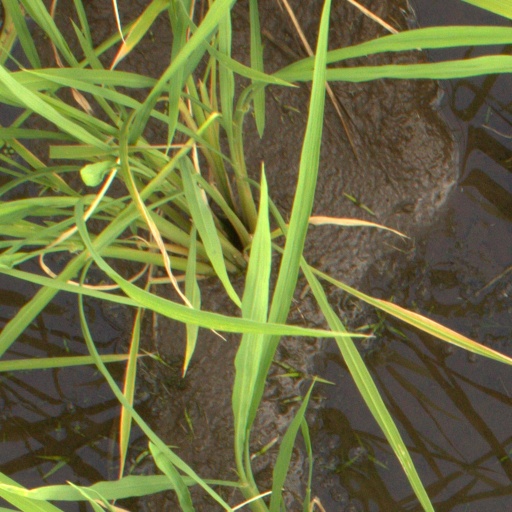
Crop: rice